Gülnuş Sultan

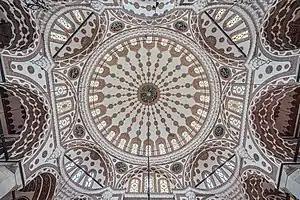
Interior of the dome of the Yeni Valide Mosque "(Emetullah Râbi'a Gülnûş Sultan Mosque)" in Üsküdar, Istanbul.

She became Valide in 1695 when her older son Mustafa II became the Sultan. She held the position during the reign of two sons. When Mustafa II was dethroned in 1703 the populace blamed Gülnuş, for his preference for Edirne over Constantinople as a place of residence and for the general confusion of life in the capital.